Colnbrook railway station

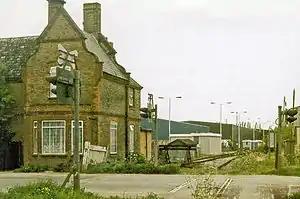
Remains of the station in 1986

Colnbrook railway station was a station on the now closed railway line between West Drayton and Staines West, on the western edge of London, England. It opened in 1884 to serve the village of Colnbrook, perhaps anticipating that one day it would grow into a larger settlement. It was located on the original route of the Great Bath Road, and under the present flight path near the end of one of Heathrow Airport's main runways.